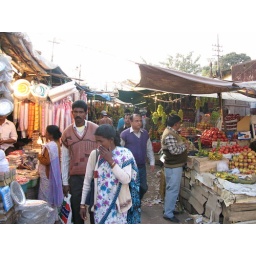
fruit market in ranchi